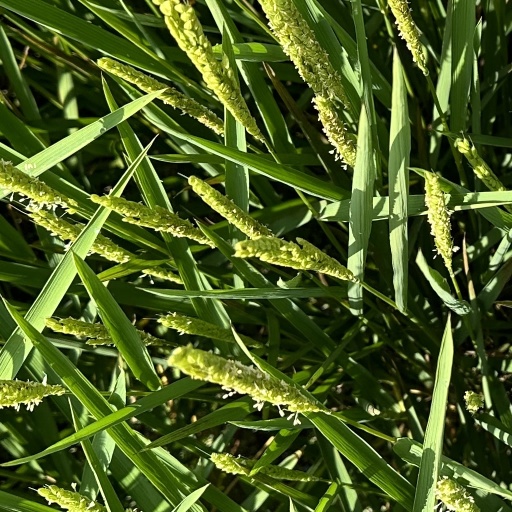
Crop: rice